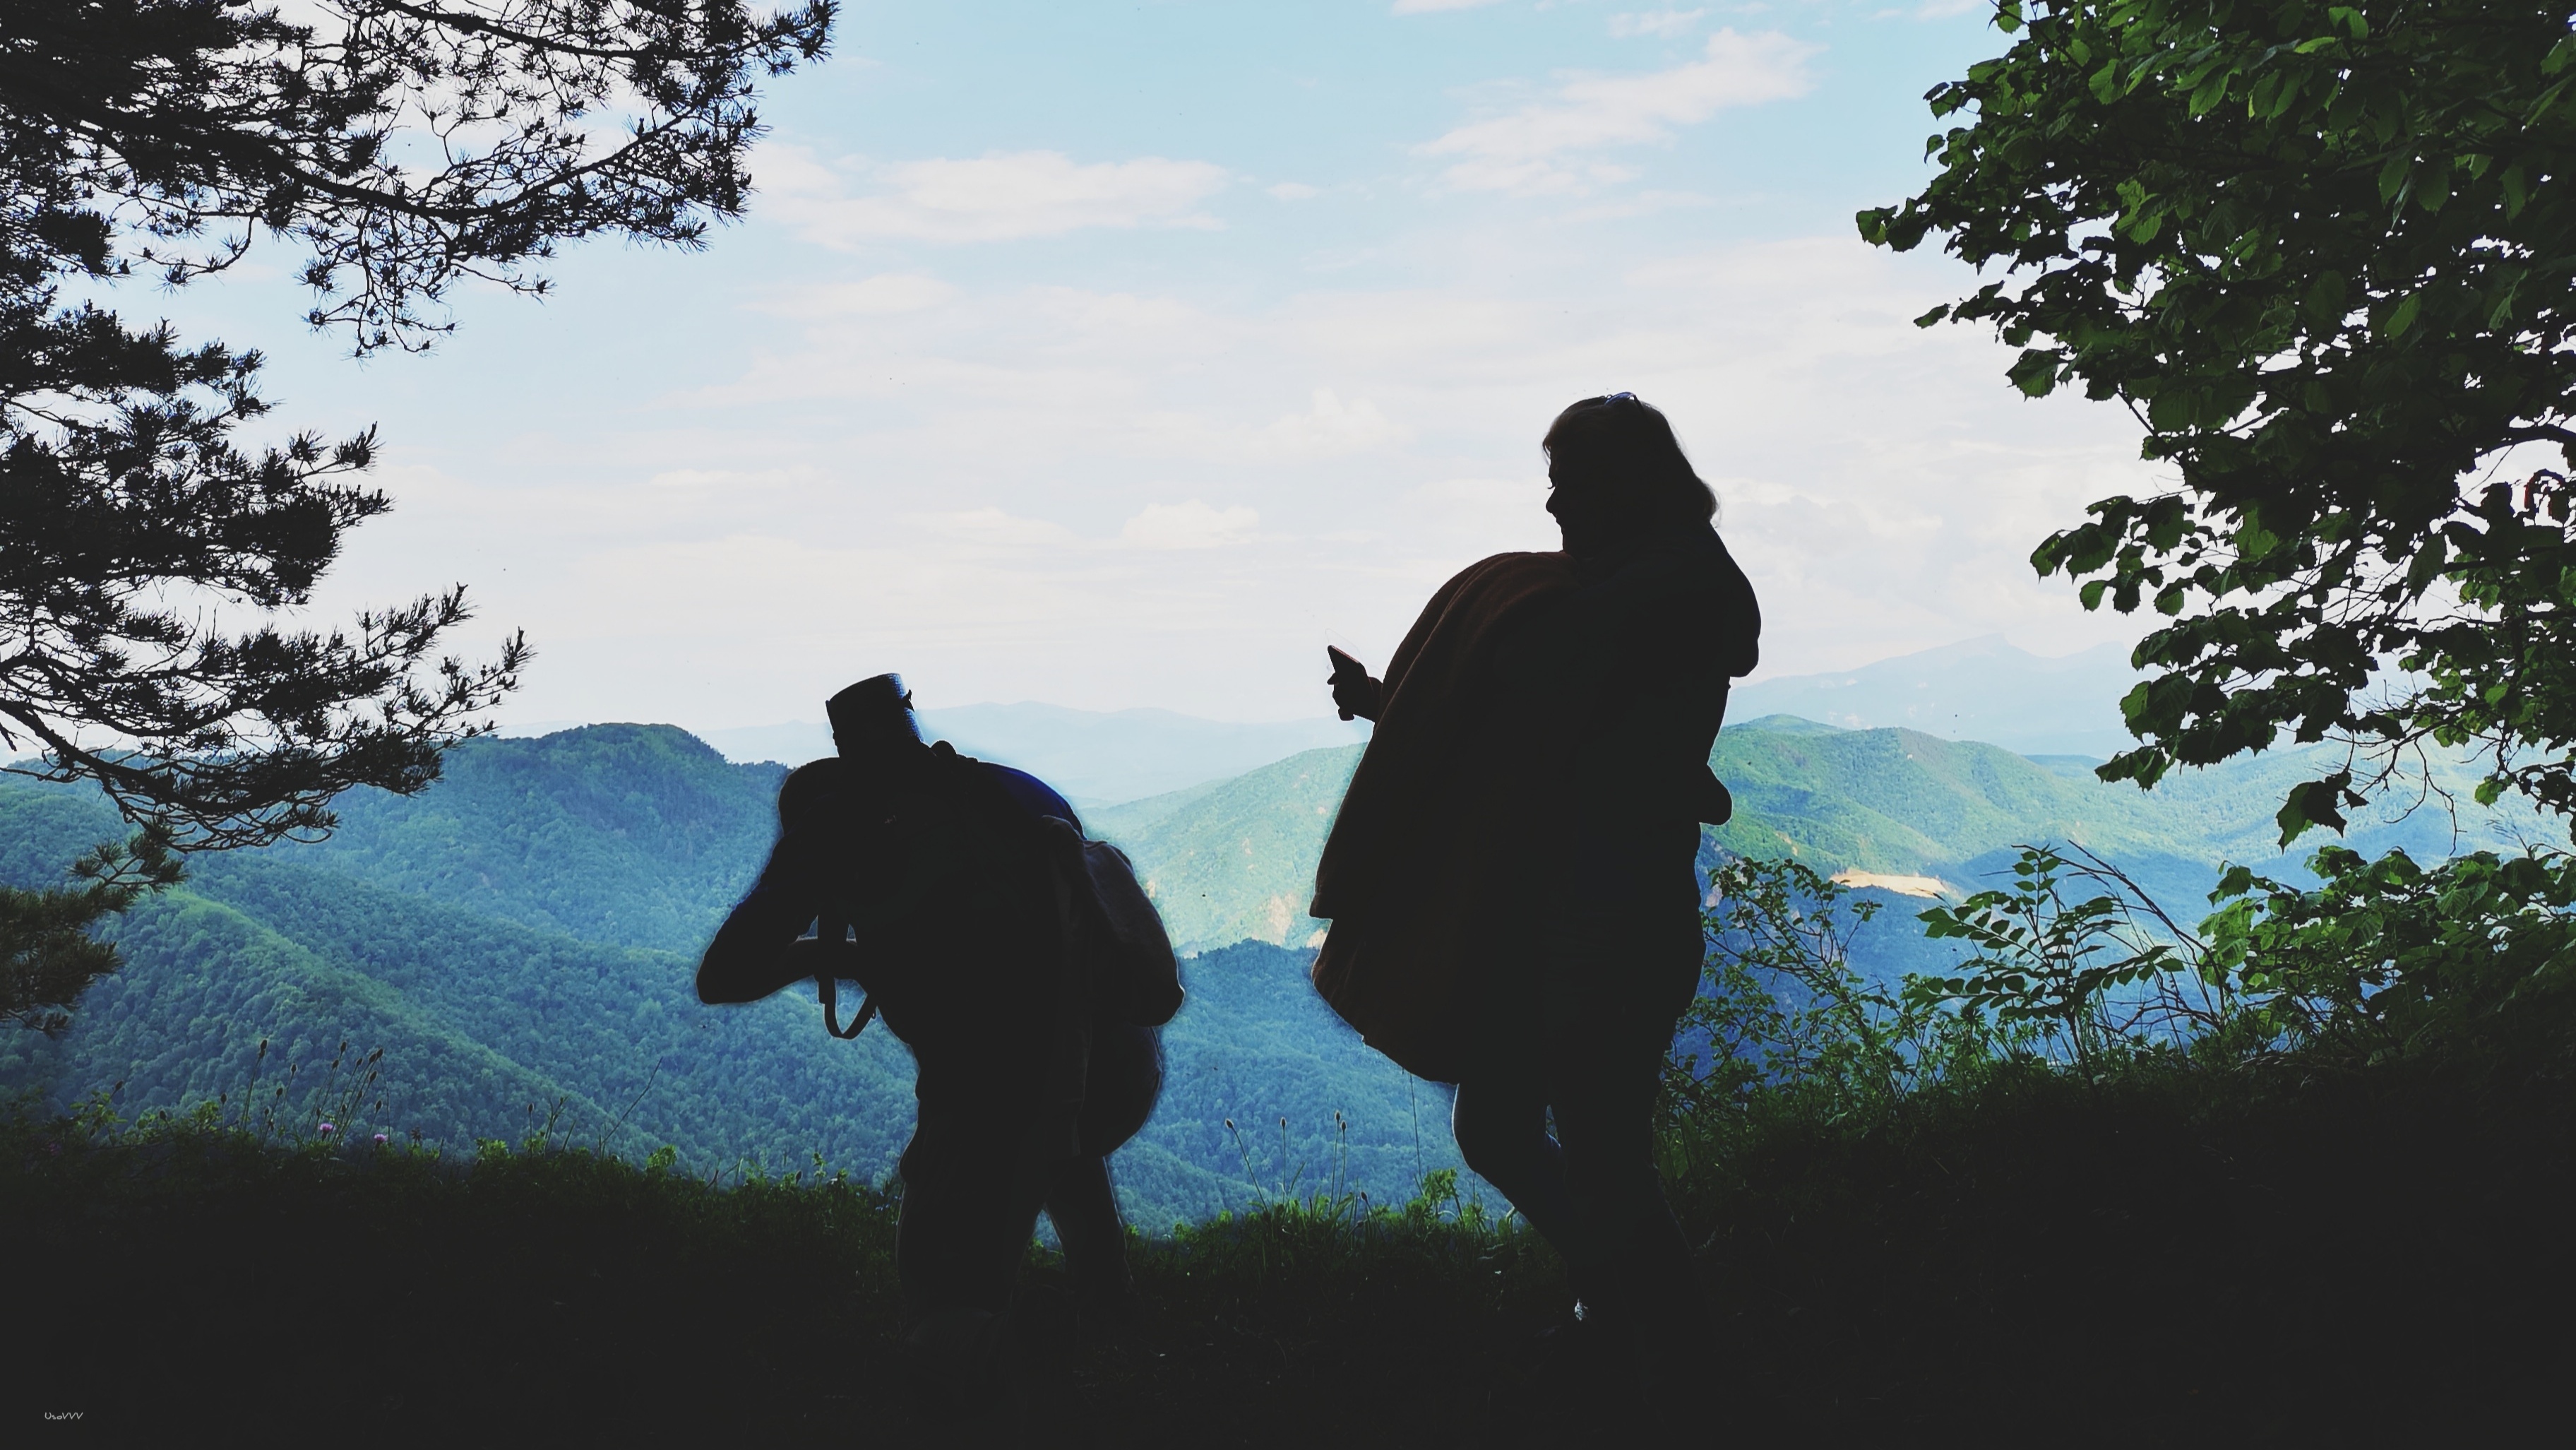
woods, river, forest, summer, photographer, sky, clouds, grass, branches, tree, woody plant, plant, silhouette, sunlight, shadow, fun, adventure, landscape, walking, recreation, cloud